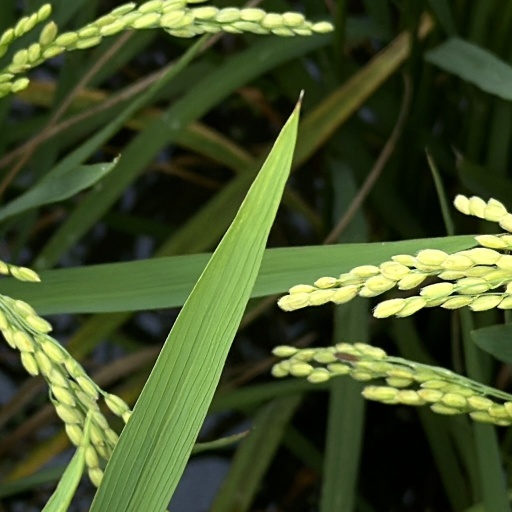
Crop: rice